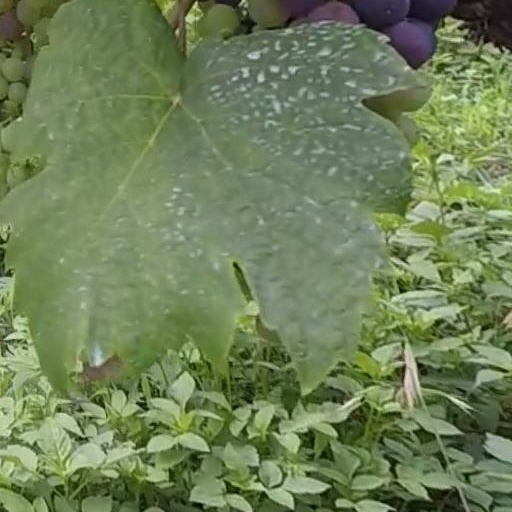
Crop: grape